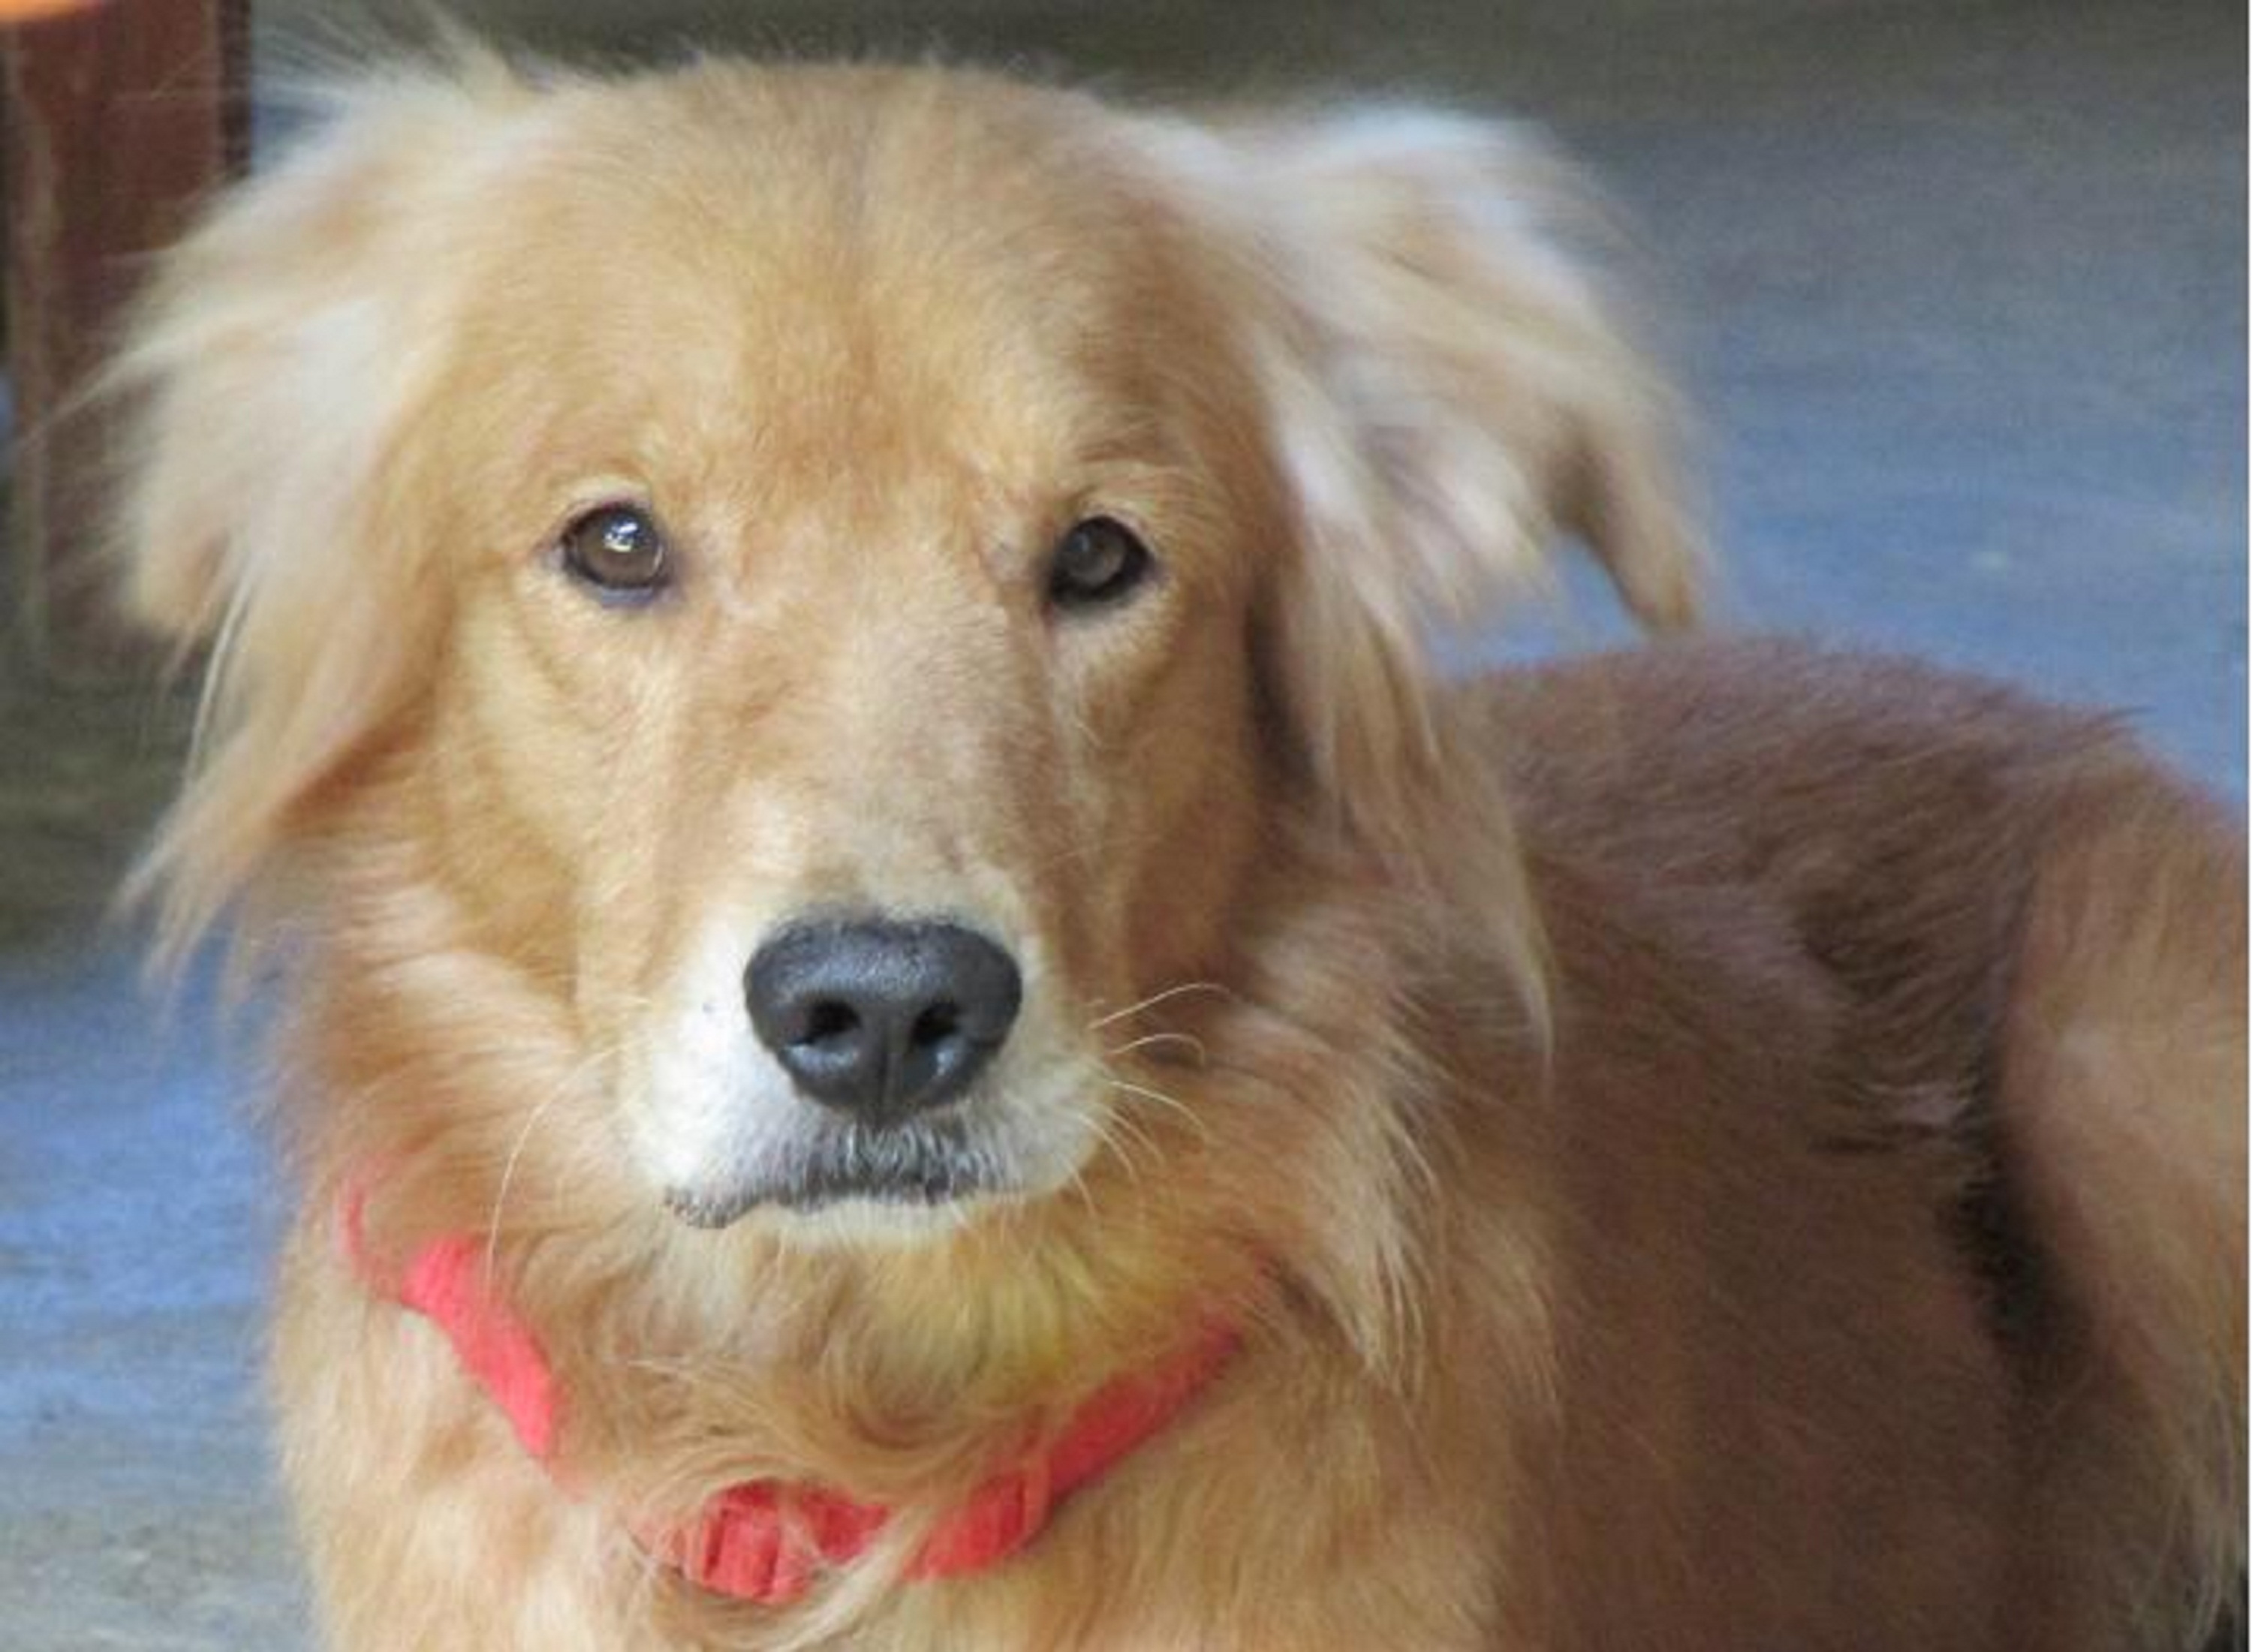
pet, dog, eye, dog breed, carnivore, whiskers, companion dog, fawn, snout, sporting group, fur, canidae, working dog, working animal, gun dog, ancient dog breeds